Capetus Silvius

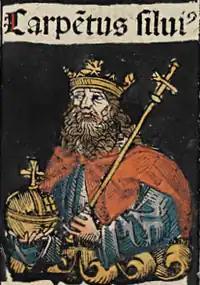
Capetus Silvius from "Nuremberg Chronicles"

Capetus or Capetus Silvius (said to have reigned 934–921 BC) was a descendant of Aeneas and one of the legendary Latin kings of Alba Longa. He was the son of Capys, and the father of Tiberinus, after whom the Tiber river was named.